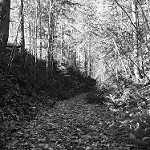
Label: B & W